Ludhiana

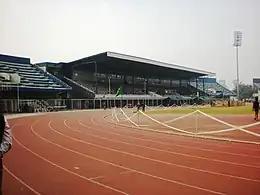
Guru Nanak Stadium

Guru Nanak Stadium in Ludhiana hosts a number of sporting events including athletics, football, badminton, basketball, gymnastics, handball, "kabaddi", table tennis, volleyball, as well as other indoor games.